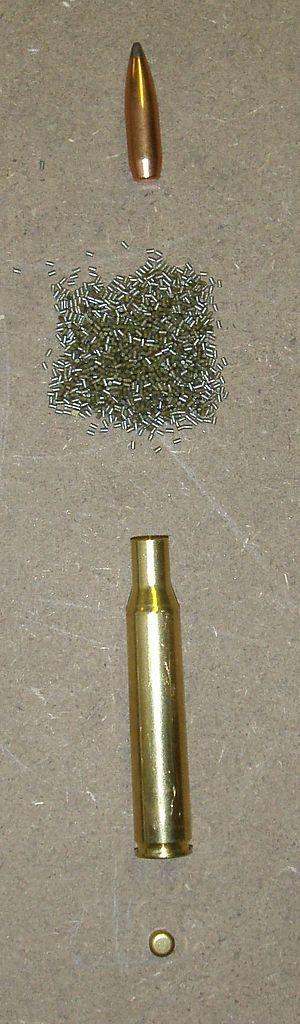
Le rechargement de munitions ou le chargement à la main réfère à la procédure d'assemblage de cartouches d'armes à feu à percussion centrale à partir de ses composantes par un individu, plutôt que d'acheter des munitions manufacturées.